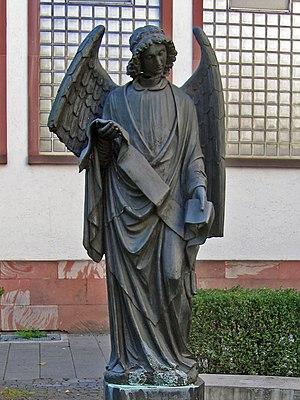
Rosemarie Trockel, née le 13 novembre 1952 à Schwerte en Rhénanie-du-Nord-Westphalie, est une artiste allemande.